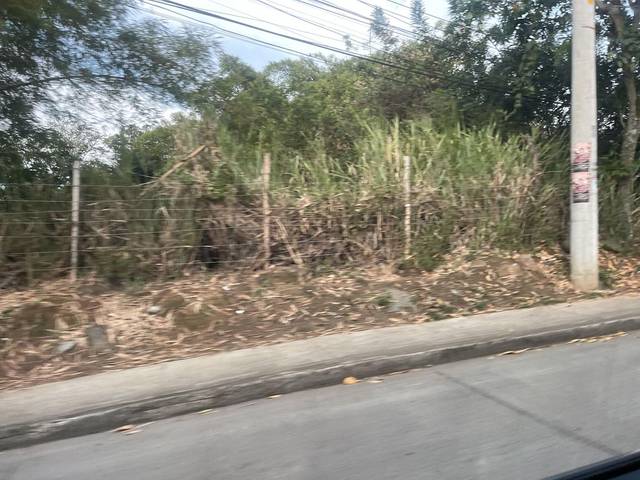
Region: Colombia
Coordinates: 3.483, -76.552